Condamine River

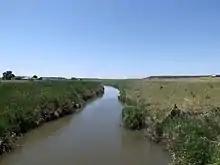
Hodgson Creek at Felton, 2014

The headwaters of the river rise on the slopes of Mount Superbus, part of the Main Range, before passing through Cambanoora Gorge. The river flows through the towns of , , and Chinchilla and the tributary Gowrie Creek drains the slopes around Toowoomba. At the junction with Dogwood Creek, south of Yuleba, the Condamine turns to the south-west and becomes known as the Balonne River. The Condamine descends over its course, with a catchment area of . The water basin contains more than 1,800 wetlands.